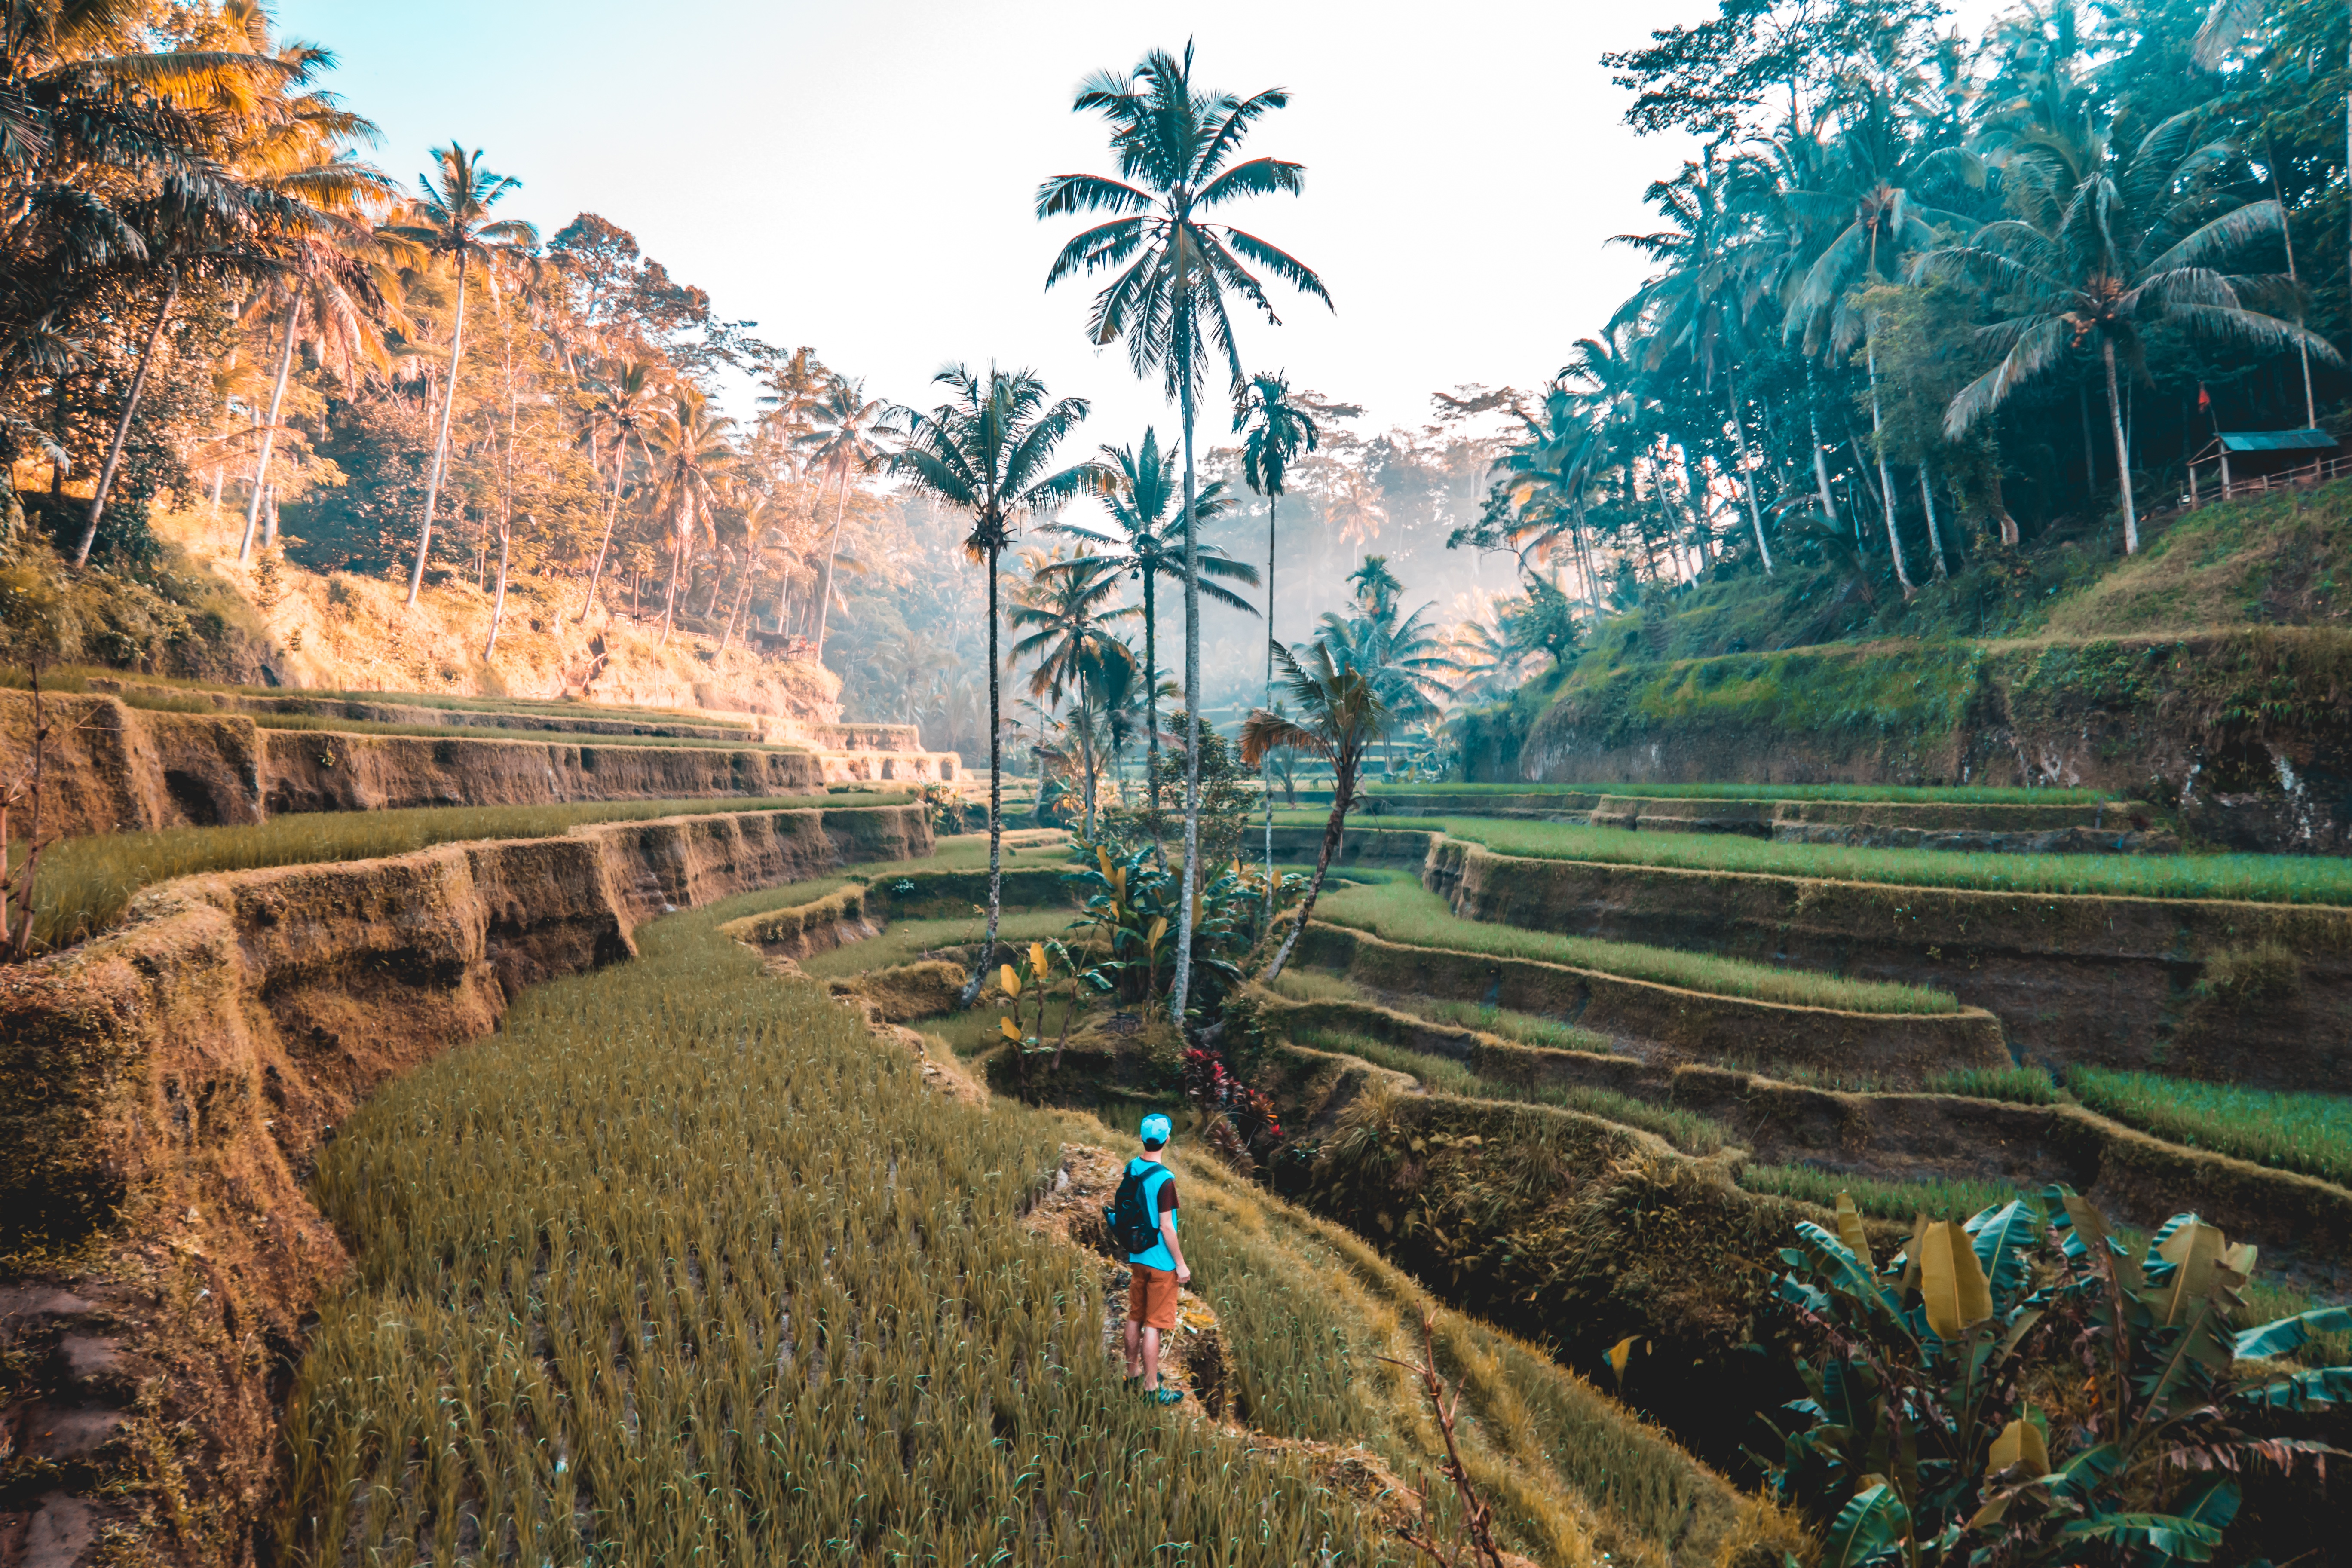
landscape, tree, flower, jungle, crop, agriculture, terrain, plantation, ecosystem, screenshot, rural area, arecales